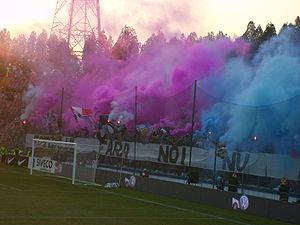
Le Fotbal Club FCSB, nommé jusqu'en 2017, Fotbal Club Steaua Bucarest et couramment appelé Steaua, est un club roumain de football professionnel basé à Bucarest. Fondée en 1947 sous le nom d'Asociația Sportivă a Armatei București, le club a passé toute son histoire dans la Liga I, en première division roumaine.